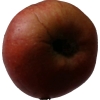
Label: Apple 17